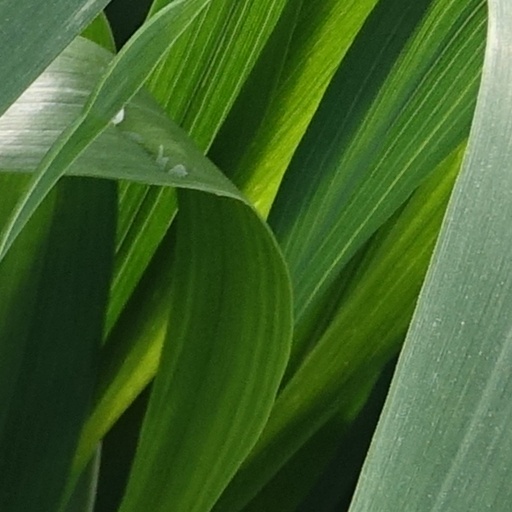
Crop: wheat